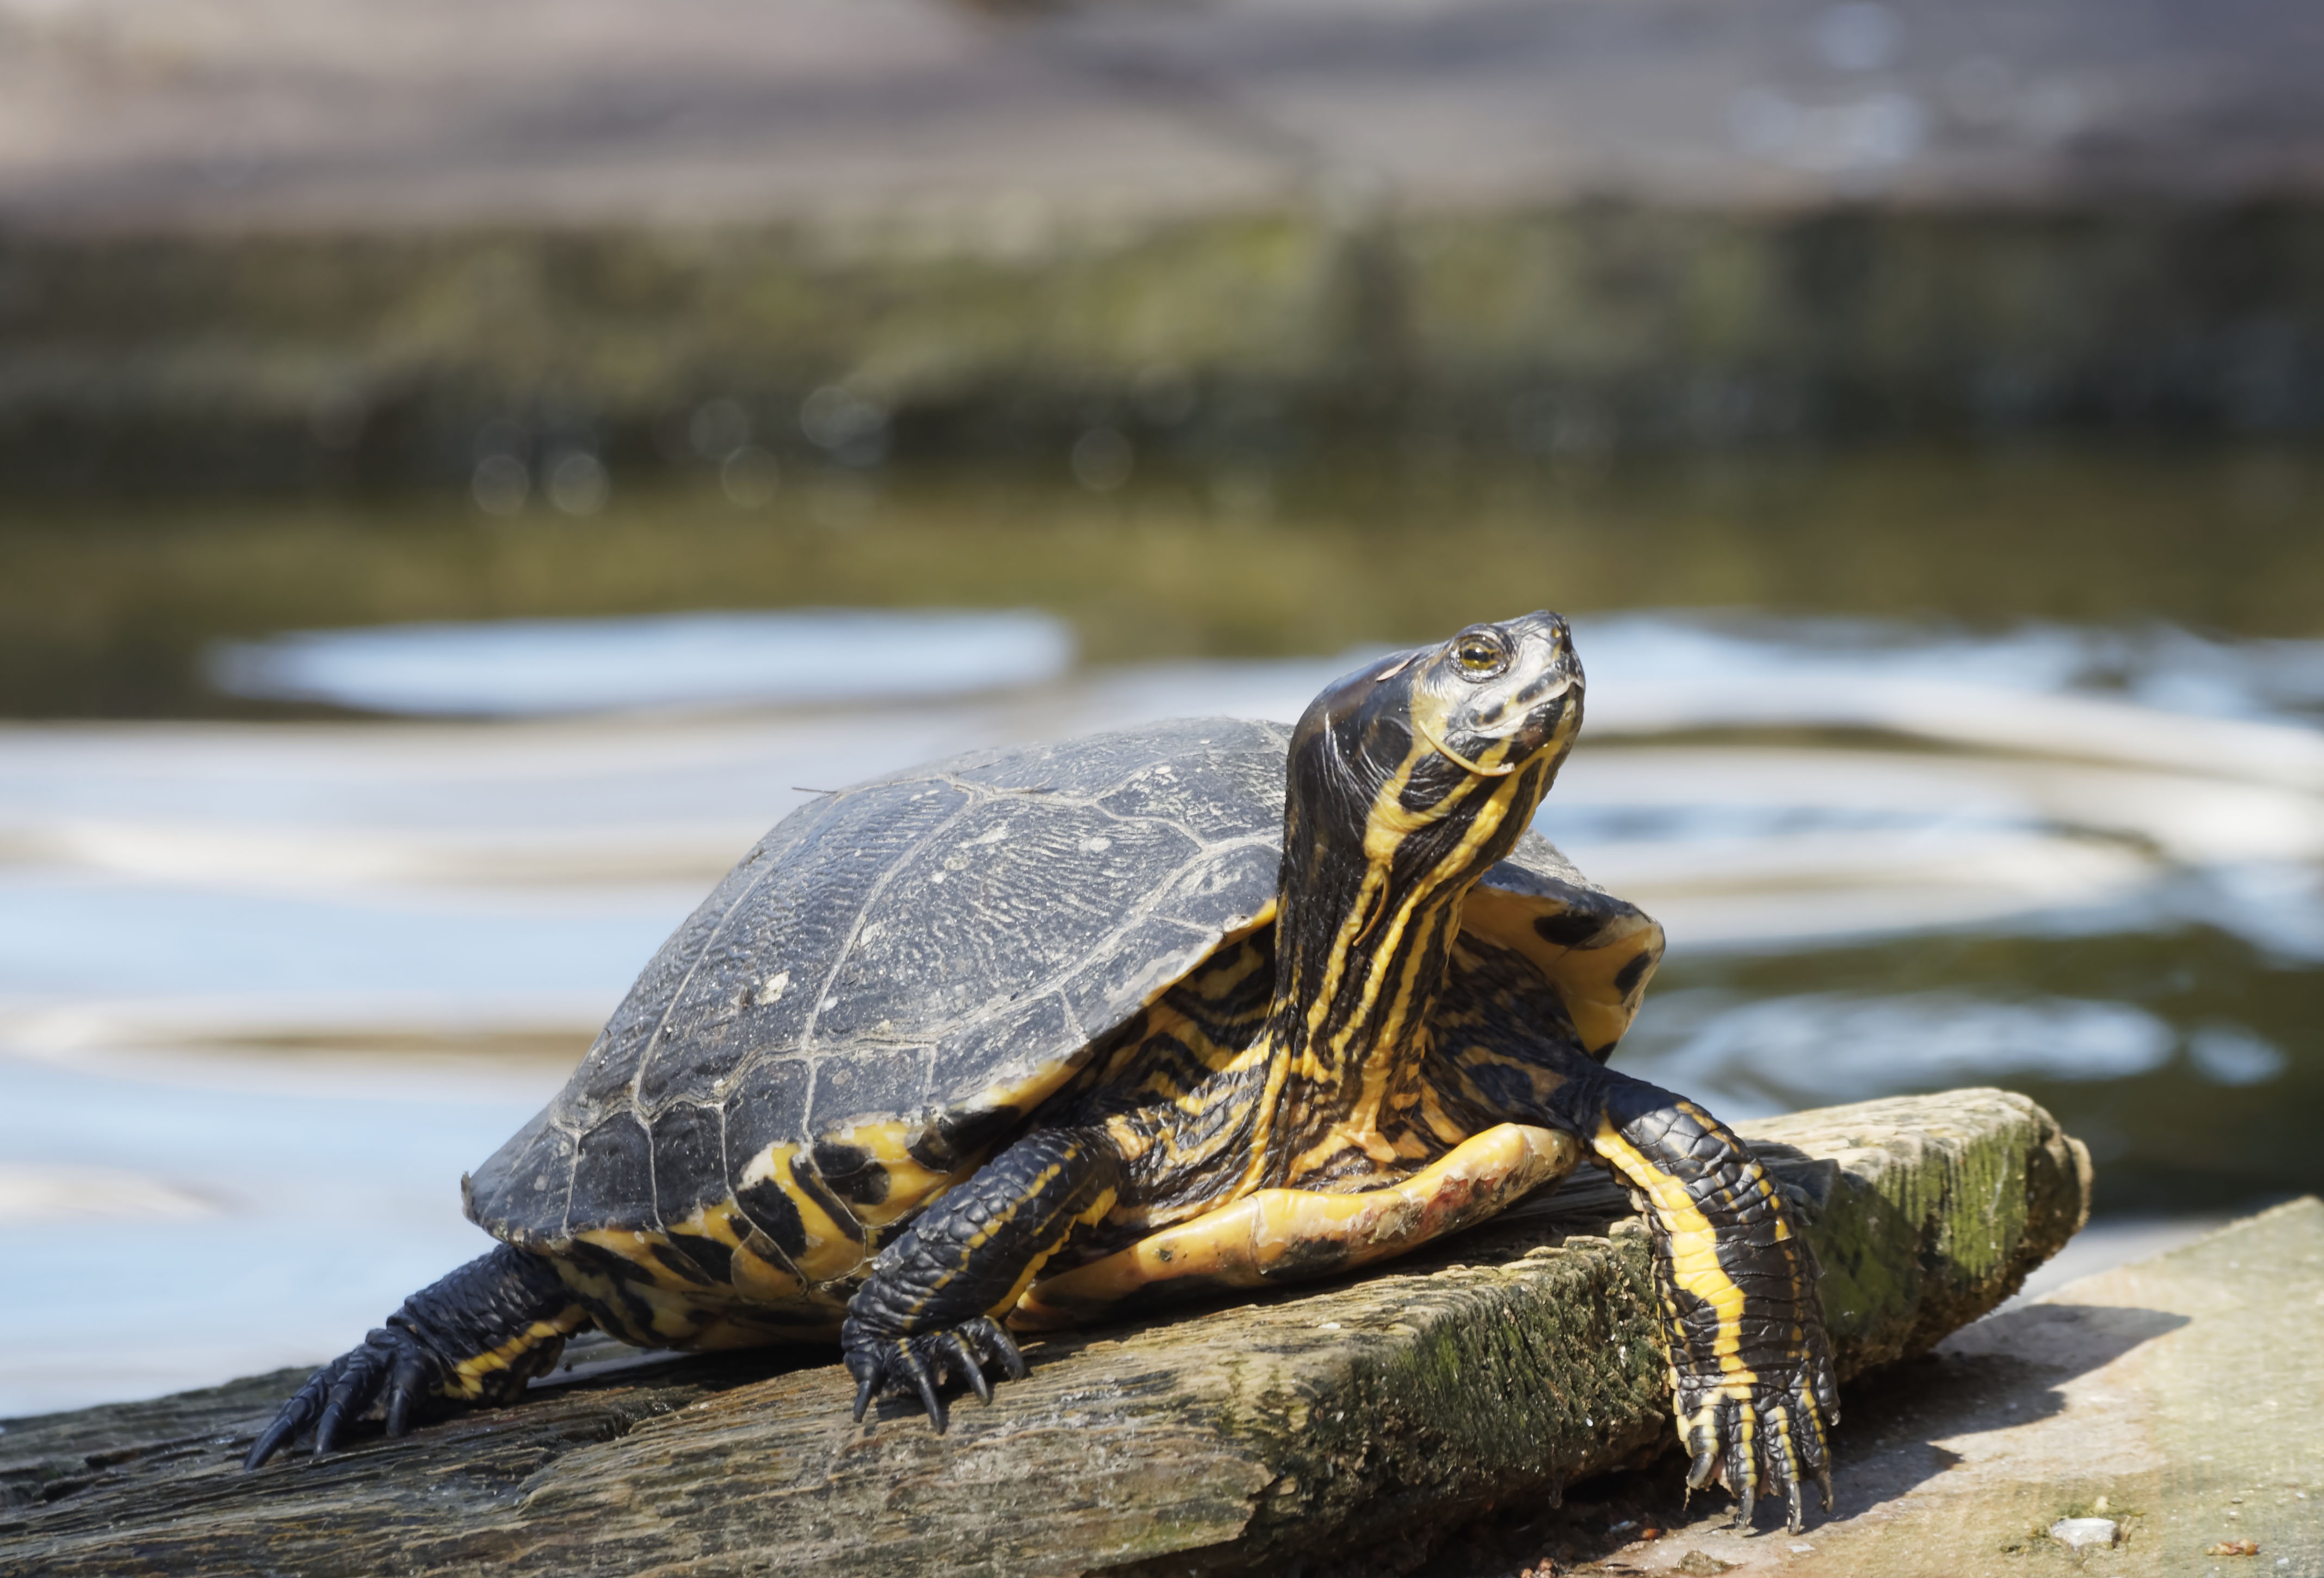
water, nature, animal, wildlife, turtle, reptile, fauna, alligator, wild animal, animals, vertebrate, aquatic animal, american alligator, nile crocodile